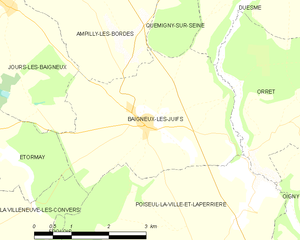
Baigneux-les-Juifs est une commune française située dans le canton de Châtillon-sur-Seine du département de la Côte-d'Or en région Bourgogne-Franche-Comté.